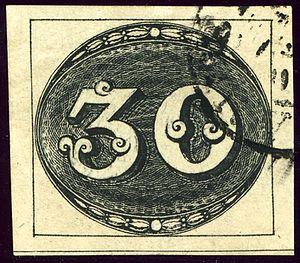
Première émission de l'Empire du Brésil, 30 reis de 1843, dite ""Oeil-de-boeuf""."
Cet article relate les principaux évènements de l'histoire philatélique et postale.
L'Œil de bœuf est le nom donné aux premiers timbres de la poste du Brésil, émis le 1ᵉʳ août 1843. Ils représentent un grand ovale portant la valeur faciale. Trois valeurs furent retenues: 30, 60 et 90 réis. Ils étaient non dentelés. Il y a plusieurs impressions, plaques et papiers utilisés. La valeur de 30 réis était destinée aux correspondance au sein d'une même ville ou en complément, celle de 60 réis de ville à ville et celle de 90 réis pour l'étranger.